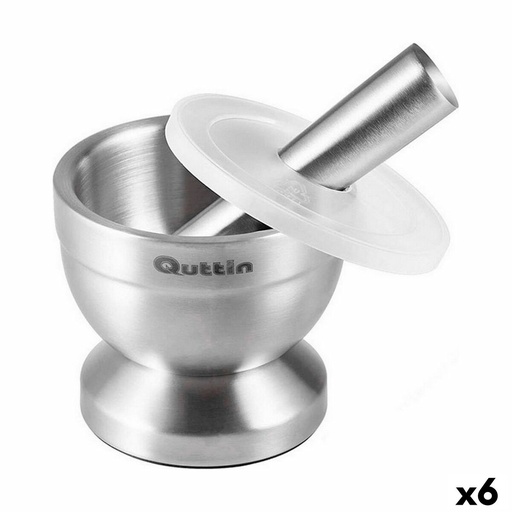
Küchenmörser Quttin Edelstahl Stahl 9,8 x 8,2 cm Antirutsch (6 Stück)
Wenn Sie bei der Einrichtung ihres Heims Wert auf Details legen und bei Produkten, die Ihnen das Leben leichter machen, auf dem letzten Stand sein möchten, dann kaufen Sie Mörser Quttin Edelstahl Antirutsch Stahl 9,8 x 8,2 cm (6 Stück) zum besten Preis. Enthalten: Klopfholz Abdeckungen Material: Edelstahl Stahl Merkmale: Antirutsch Stück: 6 Stück Maße ca.: 9,8 x 8,2 cm General Product Safety Regulations information: SOLER HISPANIA S.L.U. AVDA. DEL PLASTIC 17, OLLERIA, VALENCIA (SPAIN) 46850 - Olleria +34962208151 info@solerhispania.com https://www.solerhispania.com
Brand: Quttin
Category: Home & Garden > Kitchen & Dining > Kitchen Tools & Utensils > Mortars & Pestles